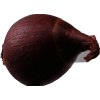
Label: red_onion